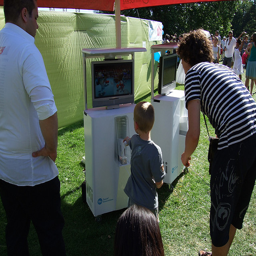
A child examines an electronic device on display at a public event
A woman showing her son how to play video games.
A child plays a video game, while others watch.
a couple of guys playing a video game
A young child playing a video game outside with people watching.